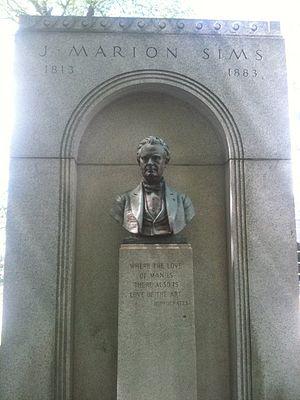
J. Marion Sims, né James Marion Sims est un pionnier de la chirurgie, considéré par cerains comme le père de la gynécologie américaine. Ses méthodes sont critiquées d'un point de vue éthique car il torturait et violait des esclaves noires pour ses expérimentations, et les opérait sans anesthésie.